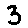
Label: 3